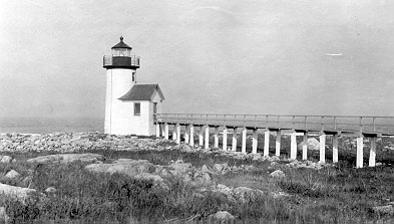
Building: Straitsmouth Island Light
Country: Unknown
Year built: 1835
Lighthouse Straitsmouth Island Light USCG photo of the 1896 tower Location Rockport, Massachusetts Coordinates 42°39′44.14″N 70°35′17.05″W / 42.6622611°N 70.5880694°W / 42.6622611; -70.5880694 Tower Constructed 1835 Foundation Granite Construction Brick / Asphalt Automated 1967 Height 37 feet (11 m) Shape Cylindrical Markings White with black lantern Heritage National Register of Historic Places listed place Light First lit 1835 Focal height 14 m (46 ft) Lens 250 millimetres (9.8 in), solar powered Range 6 nautical miles (11 km; 6.9 mi) Characteristic Green, flashing every 6 sec Straightsmouth Island Light U.S. National Register of Historic Places Area 1.8 acres (0.73 ha) Built 1835 ( 1835 ) Architectural style Gothic MPS Lighthouses of Massachusetts TR NRHP reference No. 87001487 Added to NRHP June 15, 1987 Straitsmouth Island Lighthouse on a beautiful morning in Rockport, MA, USA. (Drone Photography by Barry Mullin) The Straitsmouth Island Light is a lighthouse located on Straitsmouth Island , in Rockport, Massachusetts . The original tower was built in 1835, and replaced by a second tower in 1896. It was automated in 1967, and is still in operation. The United States Coast Guard Light List description is "White cylindrical tower". The actual light is 46 feet (14 meters) above Mean High Water . The Light List name is "Straightsmouth Light", but the island is "Straitsmouth Island" on NOAA charts. It was added to the National Register of Historic Places as the Straitsmouth Island Light in 1987. Straitsmouth Island was owned for many years by the naval architect William Francis Gibbs and his wife, New York socialite and opera supporter, Vera Cravath Gibbs . The island was left to the Massachusetts Audubon Society following the Gibbses' deaths in the 1960s. See also National Register of Historic Places listings in Essex County, Massachusetts References